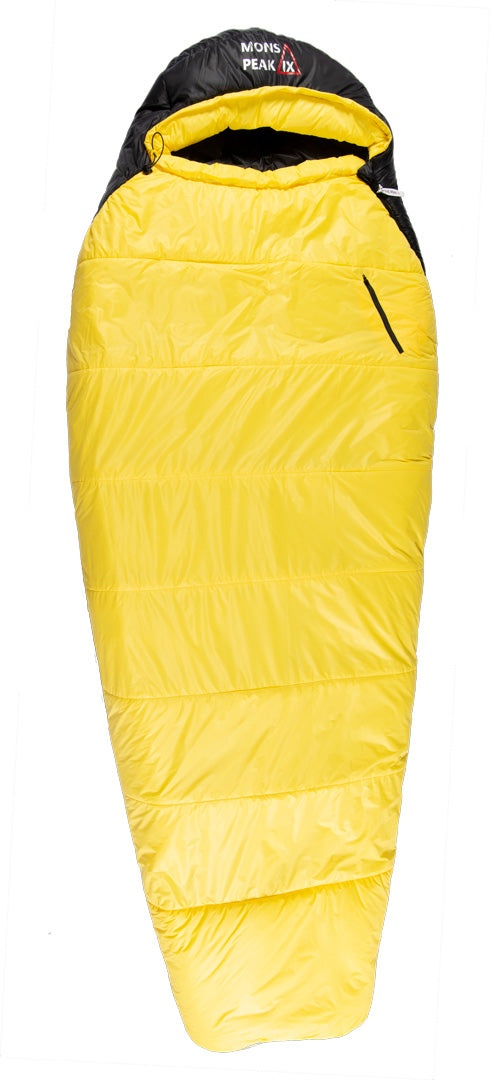
Settler 15 F Sleeping Bag
Description Specifications Sleep and relax in the SETTLER 15 F sleeping bag after an exciting day outdoors. An ideal 3 season sleeping bag for backpacking, camping, mountaineering, expeditions or hiking trips. Features Dual YKK Zippers with Pulls & Anti-snag Primary Zipper Neck Draft Collar & Full Length Zipper Draft Tubes Hood & Neck Independent Cinch Draw Cords Outside Easy Access Stash Pocket Pillow Pouch Ultra-soft Nylon Fabrics with CIRE WR Synthetic Fill with Heat Optimized Profile Performance Tested at an independent Lab in the USA Available in 3 Lengths with Left or Right Zippers Compression Sack Included 3 Season Sleeping Bag Shell: 100% Nylon 20D Mini Rip-stop CIRE WR Liner: 20D Nylon Taffeta CIRE WR Filling: Micro Polyester Fiber Length / Weight / Fill Weight: 68 in / 2 lb 8 oz / 13.6 oz 72 in / 2 lb 11 oz / 1 lb 15.8 oz 78 in / 3 lb / 2 lb 3.3 oz T emperature Tested per ISO 23537-1:2016 / Rev EN 13537 at an independent Lab in the USA T Comfort = 29 F / -2 C T Limit = 18 F / - 8 C Stuff Sack Size: S - 7 in x 14.5 in M - 7 in x 14.75 in L - 7.5 in x 15.5 in
Brand: Triangulum
Category: Sporting Goods > Outdoor Recreation > Camping & Hiking > Sleeping Bags